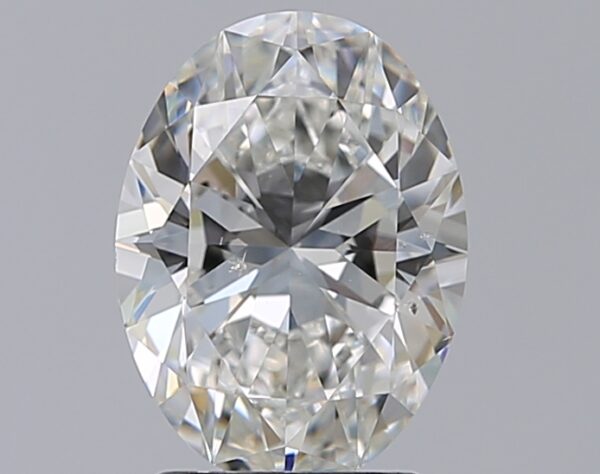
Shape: oval
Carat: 2.01
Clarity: SI1
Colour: G
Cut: EX
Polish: EX
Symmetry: EX
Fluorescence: N
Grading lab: GIA
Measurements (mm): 9.67 x 7.17 x 4.56